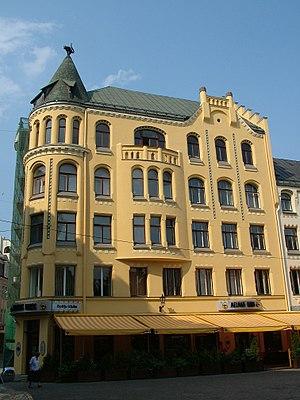
La maison du Chat est un immeuble réalisé à Riga en Lettonie en 1909 par l'architecte Friedrich Scheffel comprenant des éléments du style Art nouveau.